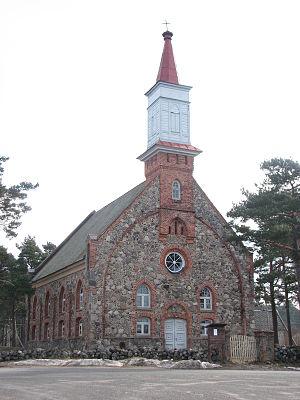
Häädemeeste est un petit bourg de la commune de Häädemeeste du comté de Pärnu en Estonie.
La Commune de Häädemeeste est une municipalité rurale d'Estonie située dans le Comté de Pärnu. Elle s'étend sur une superficie de 390,2 km² et a 2 639 habitants au 1ᵉʳ janvier 2012.